Sue Suckling

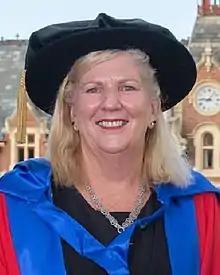
Suckling in 2015

Suckling was raised in Hamilton, in the North Island of New Zealand, and studied at Massey University in Palmerston North. She then moved to Christchurch to lecture at Lincoln University for two years. Following this she worked as a food technologist in the meat industry and became chief executive at Pacific Foods, a joint venture between Waitaki Refrigerated and a German company. She then worked at a merchant bank, and was later appointed to the Trade Development Board.